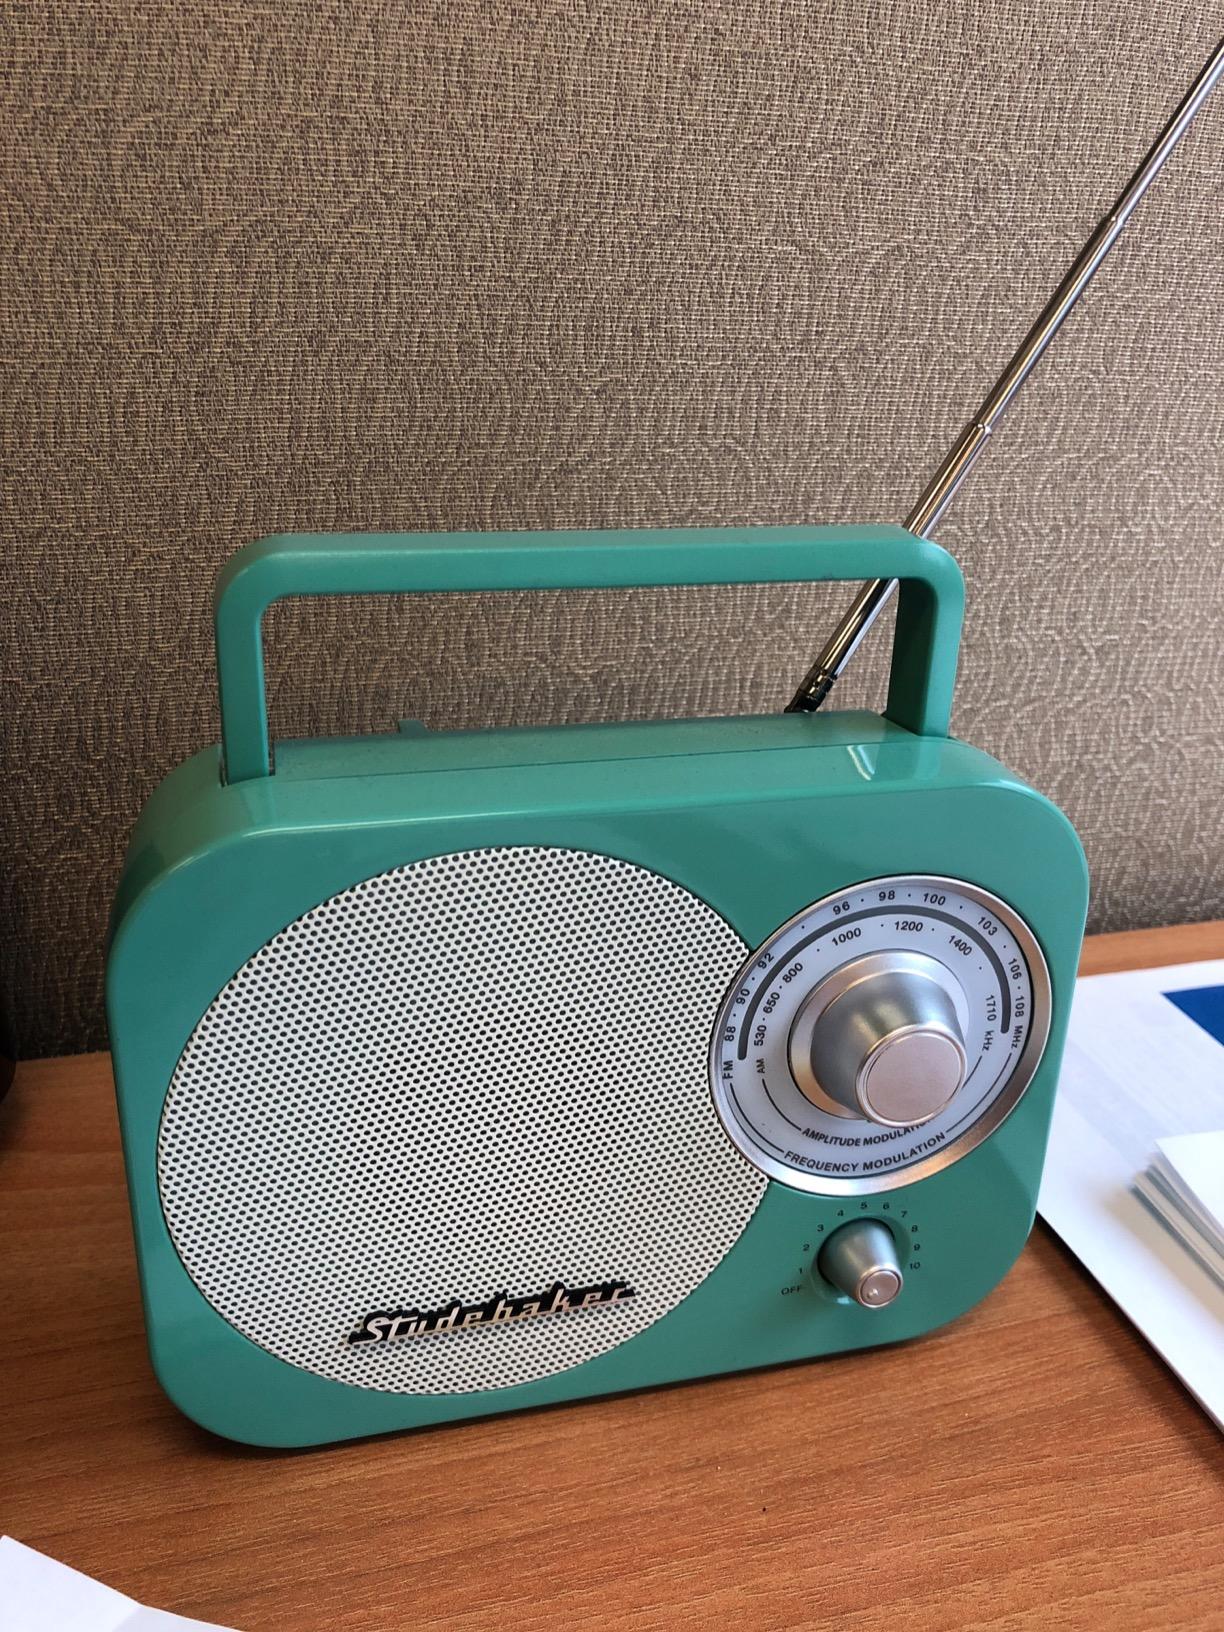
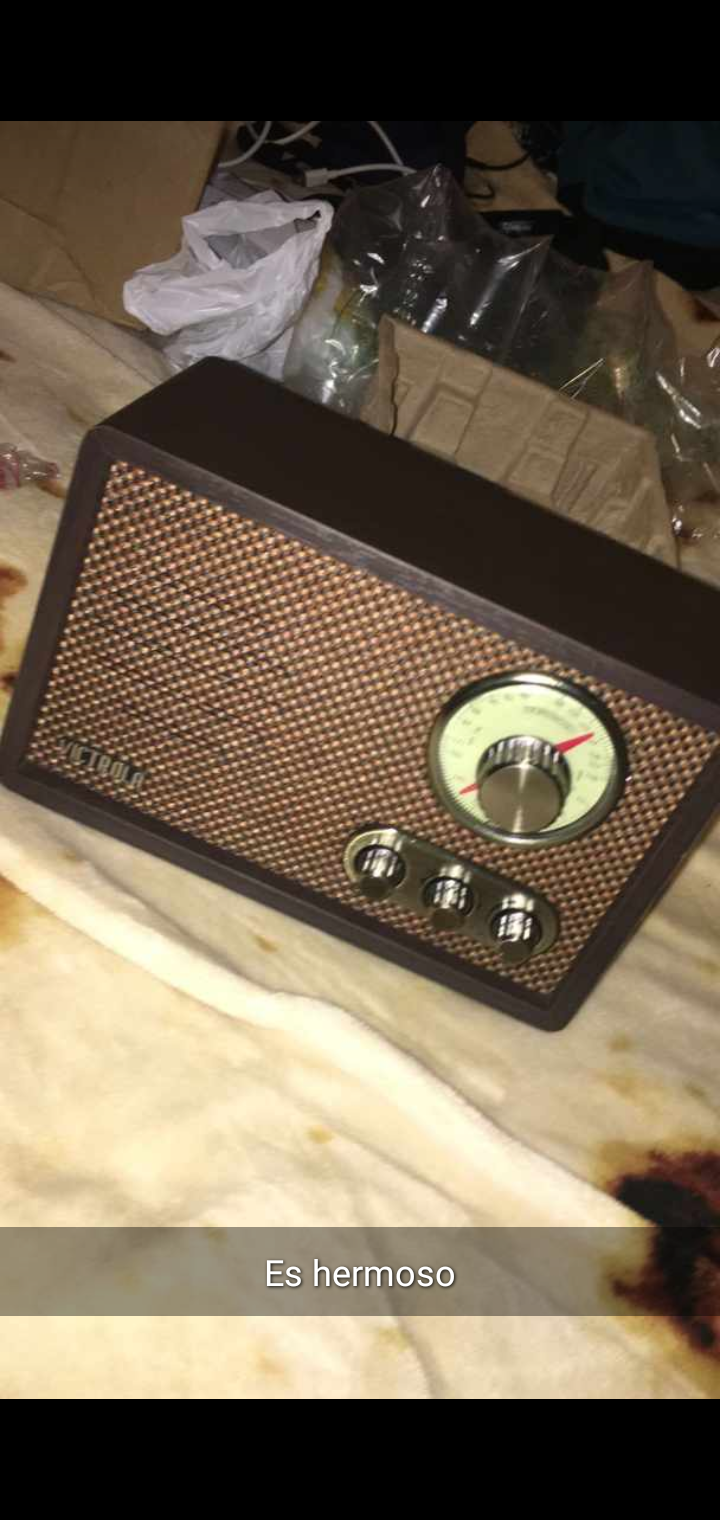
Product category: radio
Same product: no